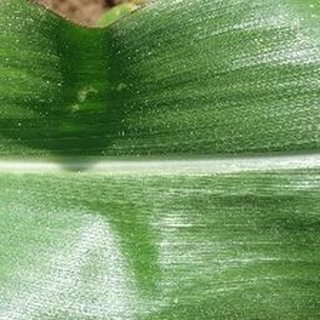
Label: healthy_corn